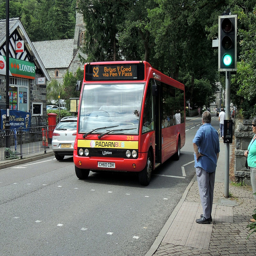
A man waiting for oncoming traffic to pass so he can cross the street.
a man standing by a street light waiting for a bus.
A red bus is on the street by a stop light.
A man waits at a crosswalk as a bus passes.
A bus is preparing to pick up passengers at a bus stop.